Emmeline Pankhurst

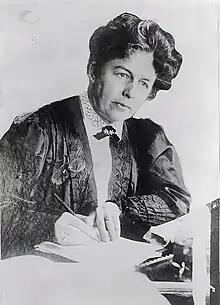
Harriot Eaton Stanton Blatch, daughter of US suffragist Elizabeth Cady Stanton, became friends with Pankhurst through their work in the Women's Franchise League.

In the autumn of 1878, at the age of 20, Goulden met and began a relationship with Richard Pankhurst, a barrister who had advocated women's suffrage – and other causes, including freedom of speech and education reform – for years. Richard, 44 years old when they met, had earlier resolved to remain a bachelor to better serve the public. Their mutual affection was powerful, but the couple's happiness was diminished by the death of his mother the following year. Sophia Jane Goulden chastised her daughter for "throwing herself" at Richard and advised her without success to exhibit more aloofness. Emmeline suggested to Richard that they avoid the legal formalities of marriage by entering into a free union; he objected on the grounds that she would be excluded from political life as an unmarried woman. He noted that his colleague Elizabeth Wolstenholme Elmy had faced social condemnation before she formalised her marriage to Ben Elmy. Emmeline Goulden agreed, and they had their wedding in St Luke's Church, Pendleton on 18 December 1879.